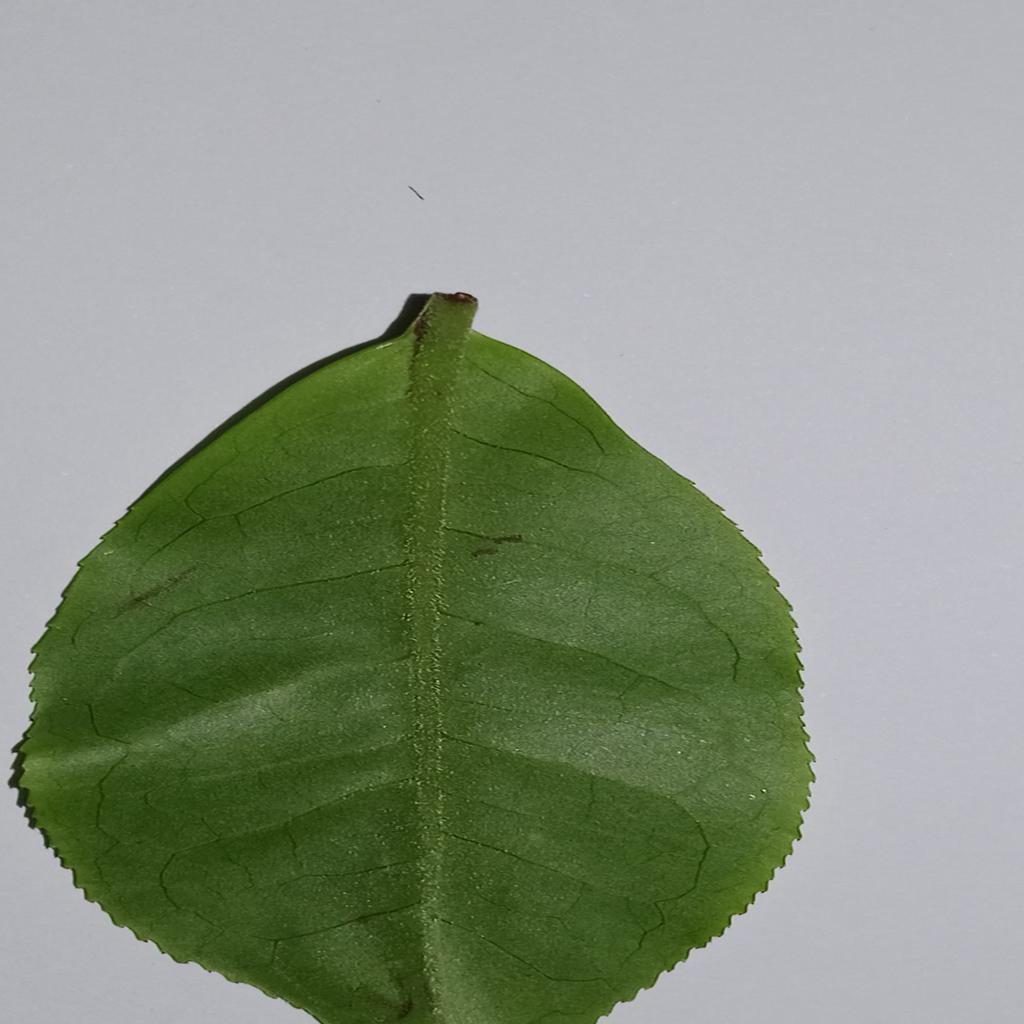
Label: Healthy